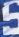
Number: 5